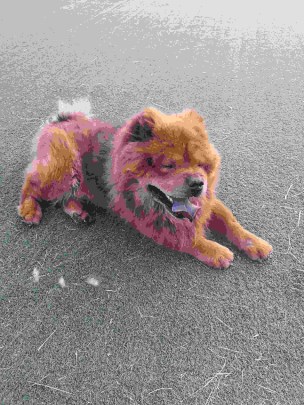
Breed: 329-n000119-chow